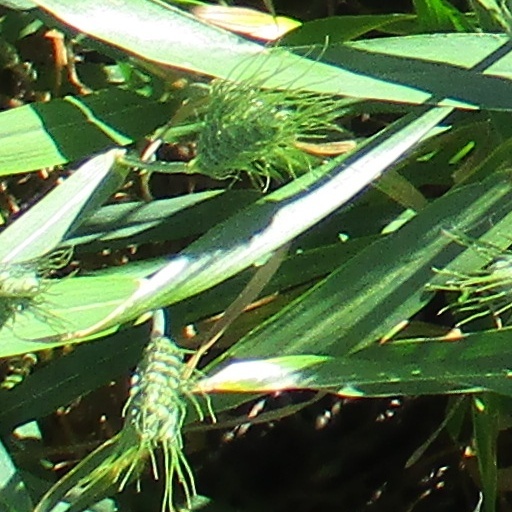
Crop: wheat